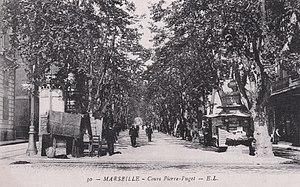
Le début du cours Pierre-Puget à Marseille. Carte postale ancienne, avant 1914.
Auguste Laforêt, juge au tribunal civil de Draguignan puis de Marseille, érudit polygraphe, historien, membre de l'Académie de Marseille. Auteur d'une Étude sur la marine des galères.